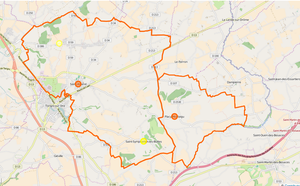
Carte de la commune nouvelle de Saint-Amand-Villages
Saint-Amand-Villages est une commune française située dans le département de la Manche en région Normandie, peuplée de 2 529 habitants.